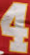
Number: 4